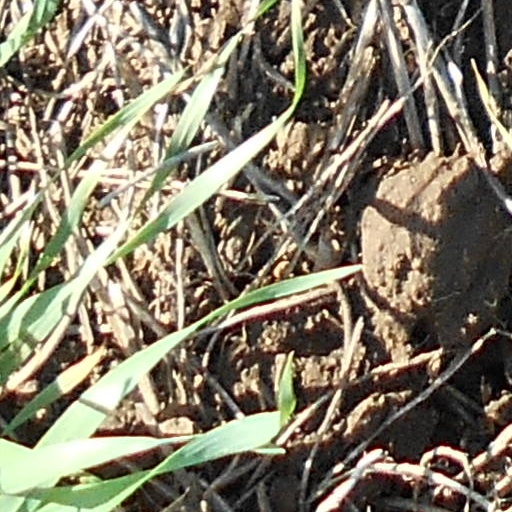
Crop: wheat